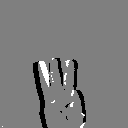
ASL letter: w